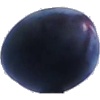
Label: Plum 3